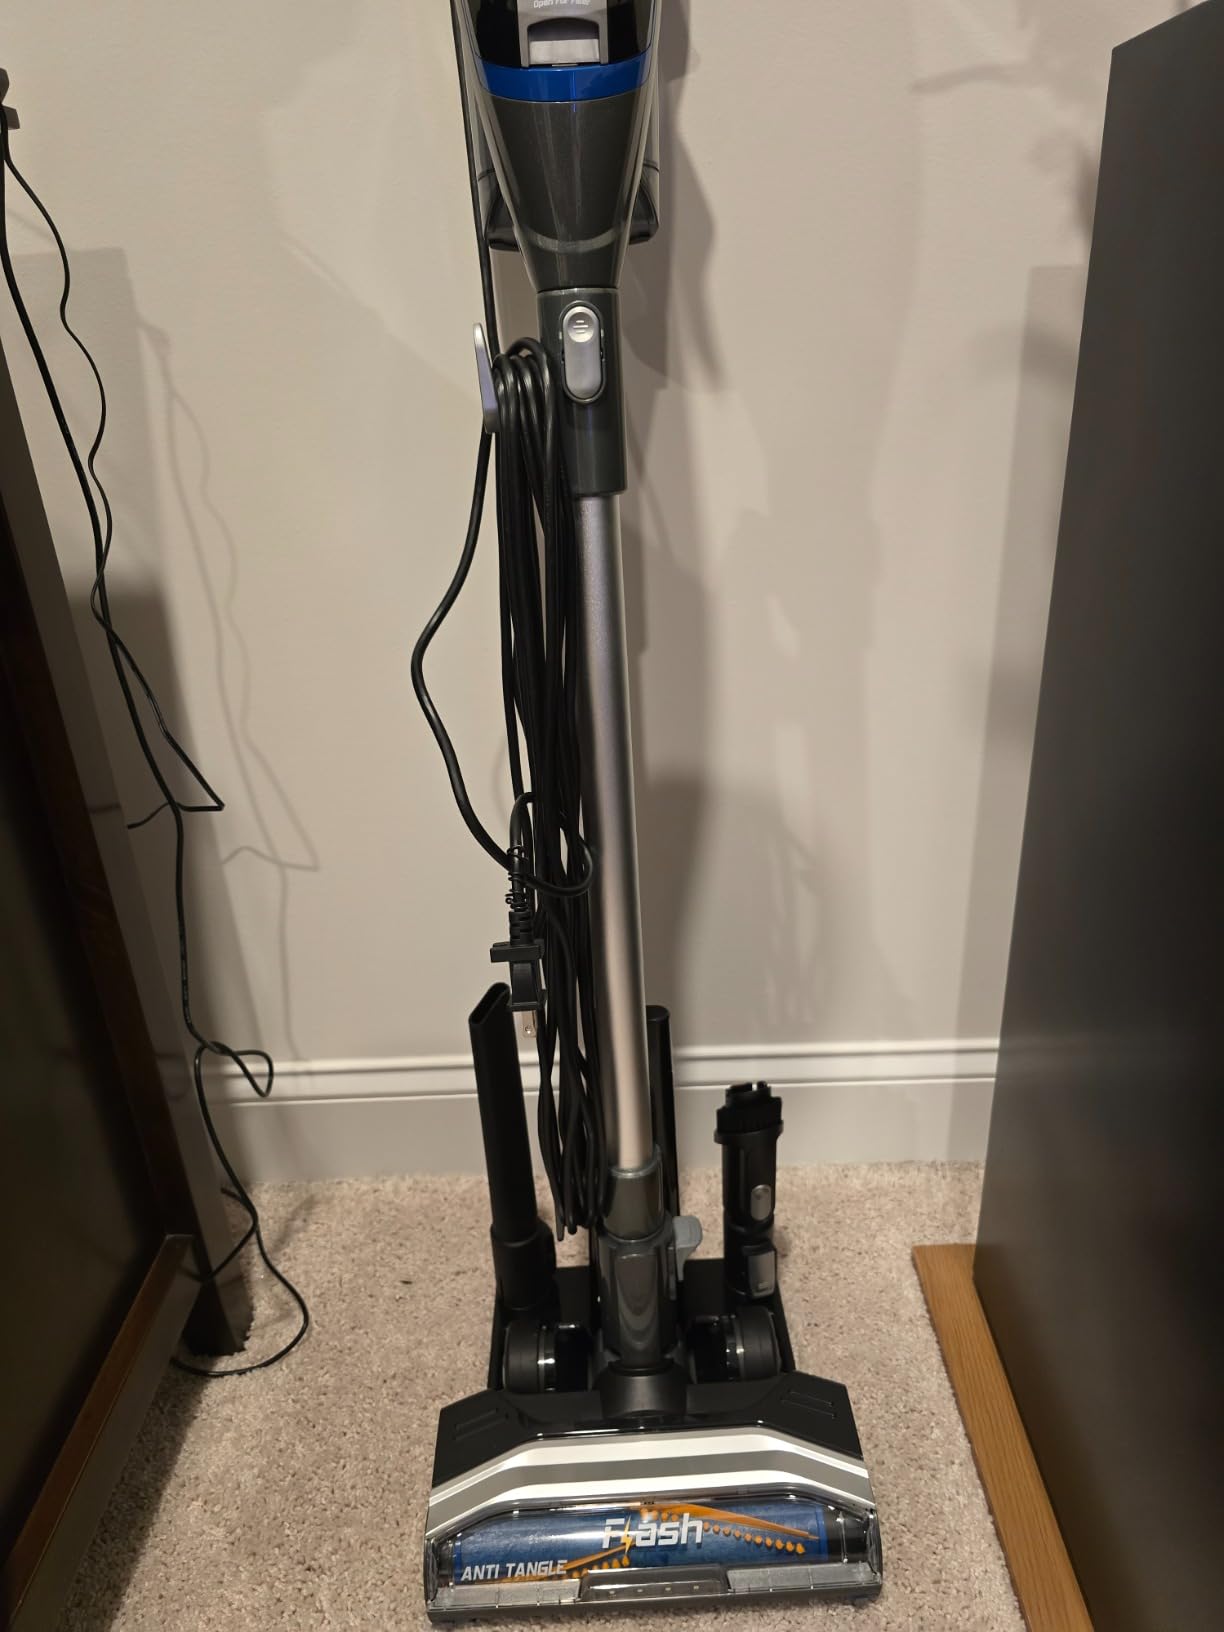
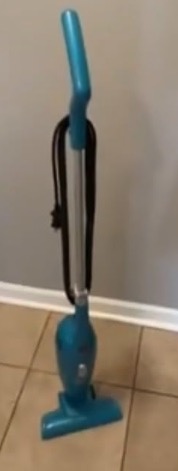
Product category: items_vacuum
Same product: no